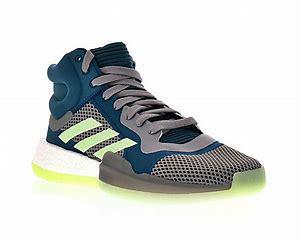
Brand: Adidas
Model: Marquee Boost